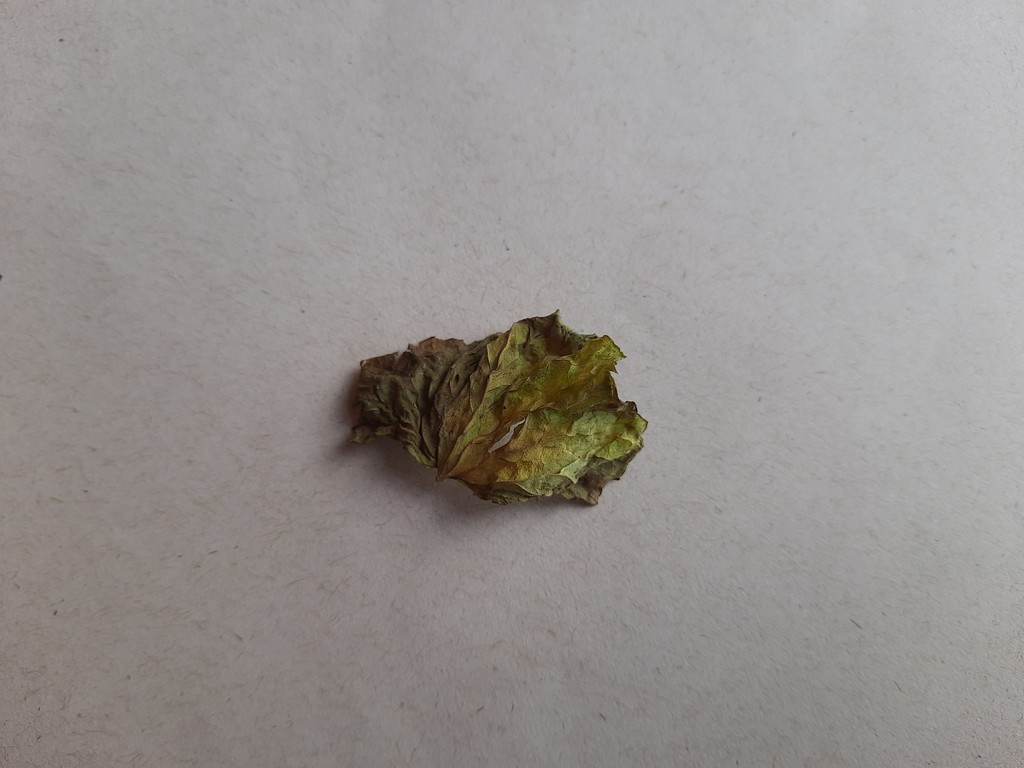
Label: Dried